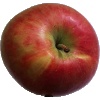
Label: Apple Crimson Snow 1